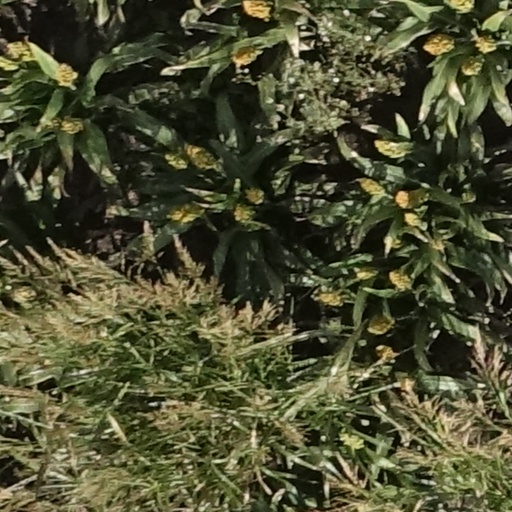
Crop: sorghum